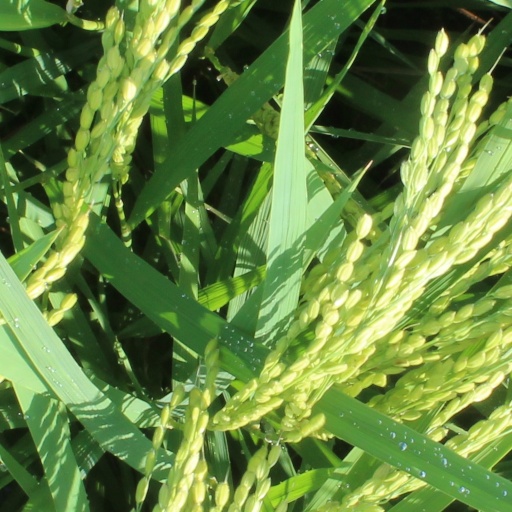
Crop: rice